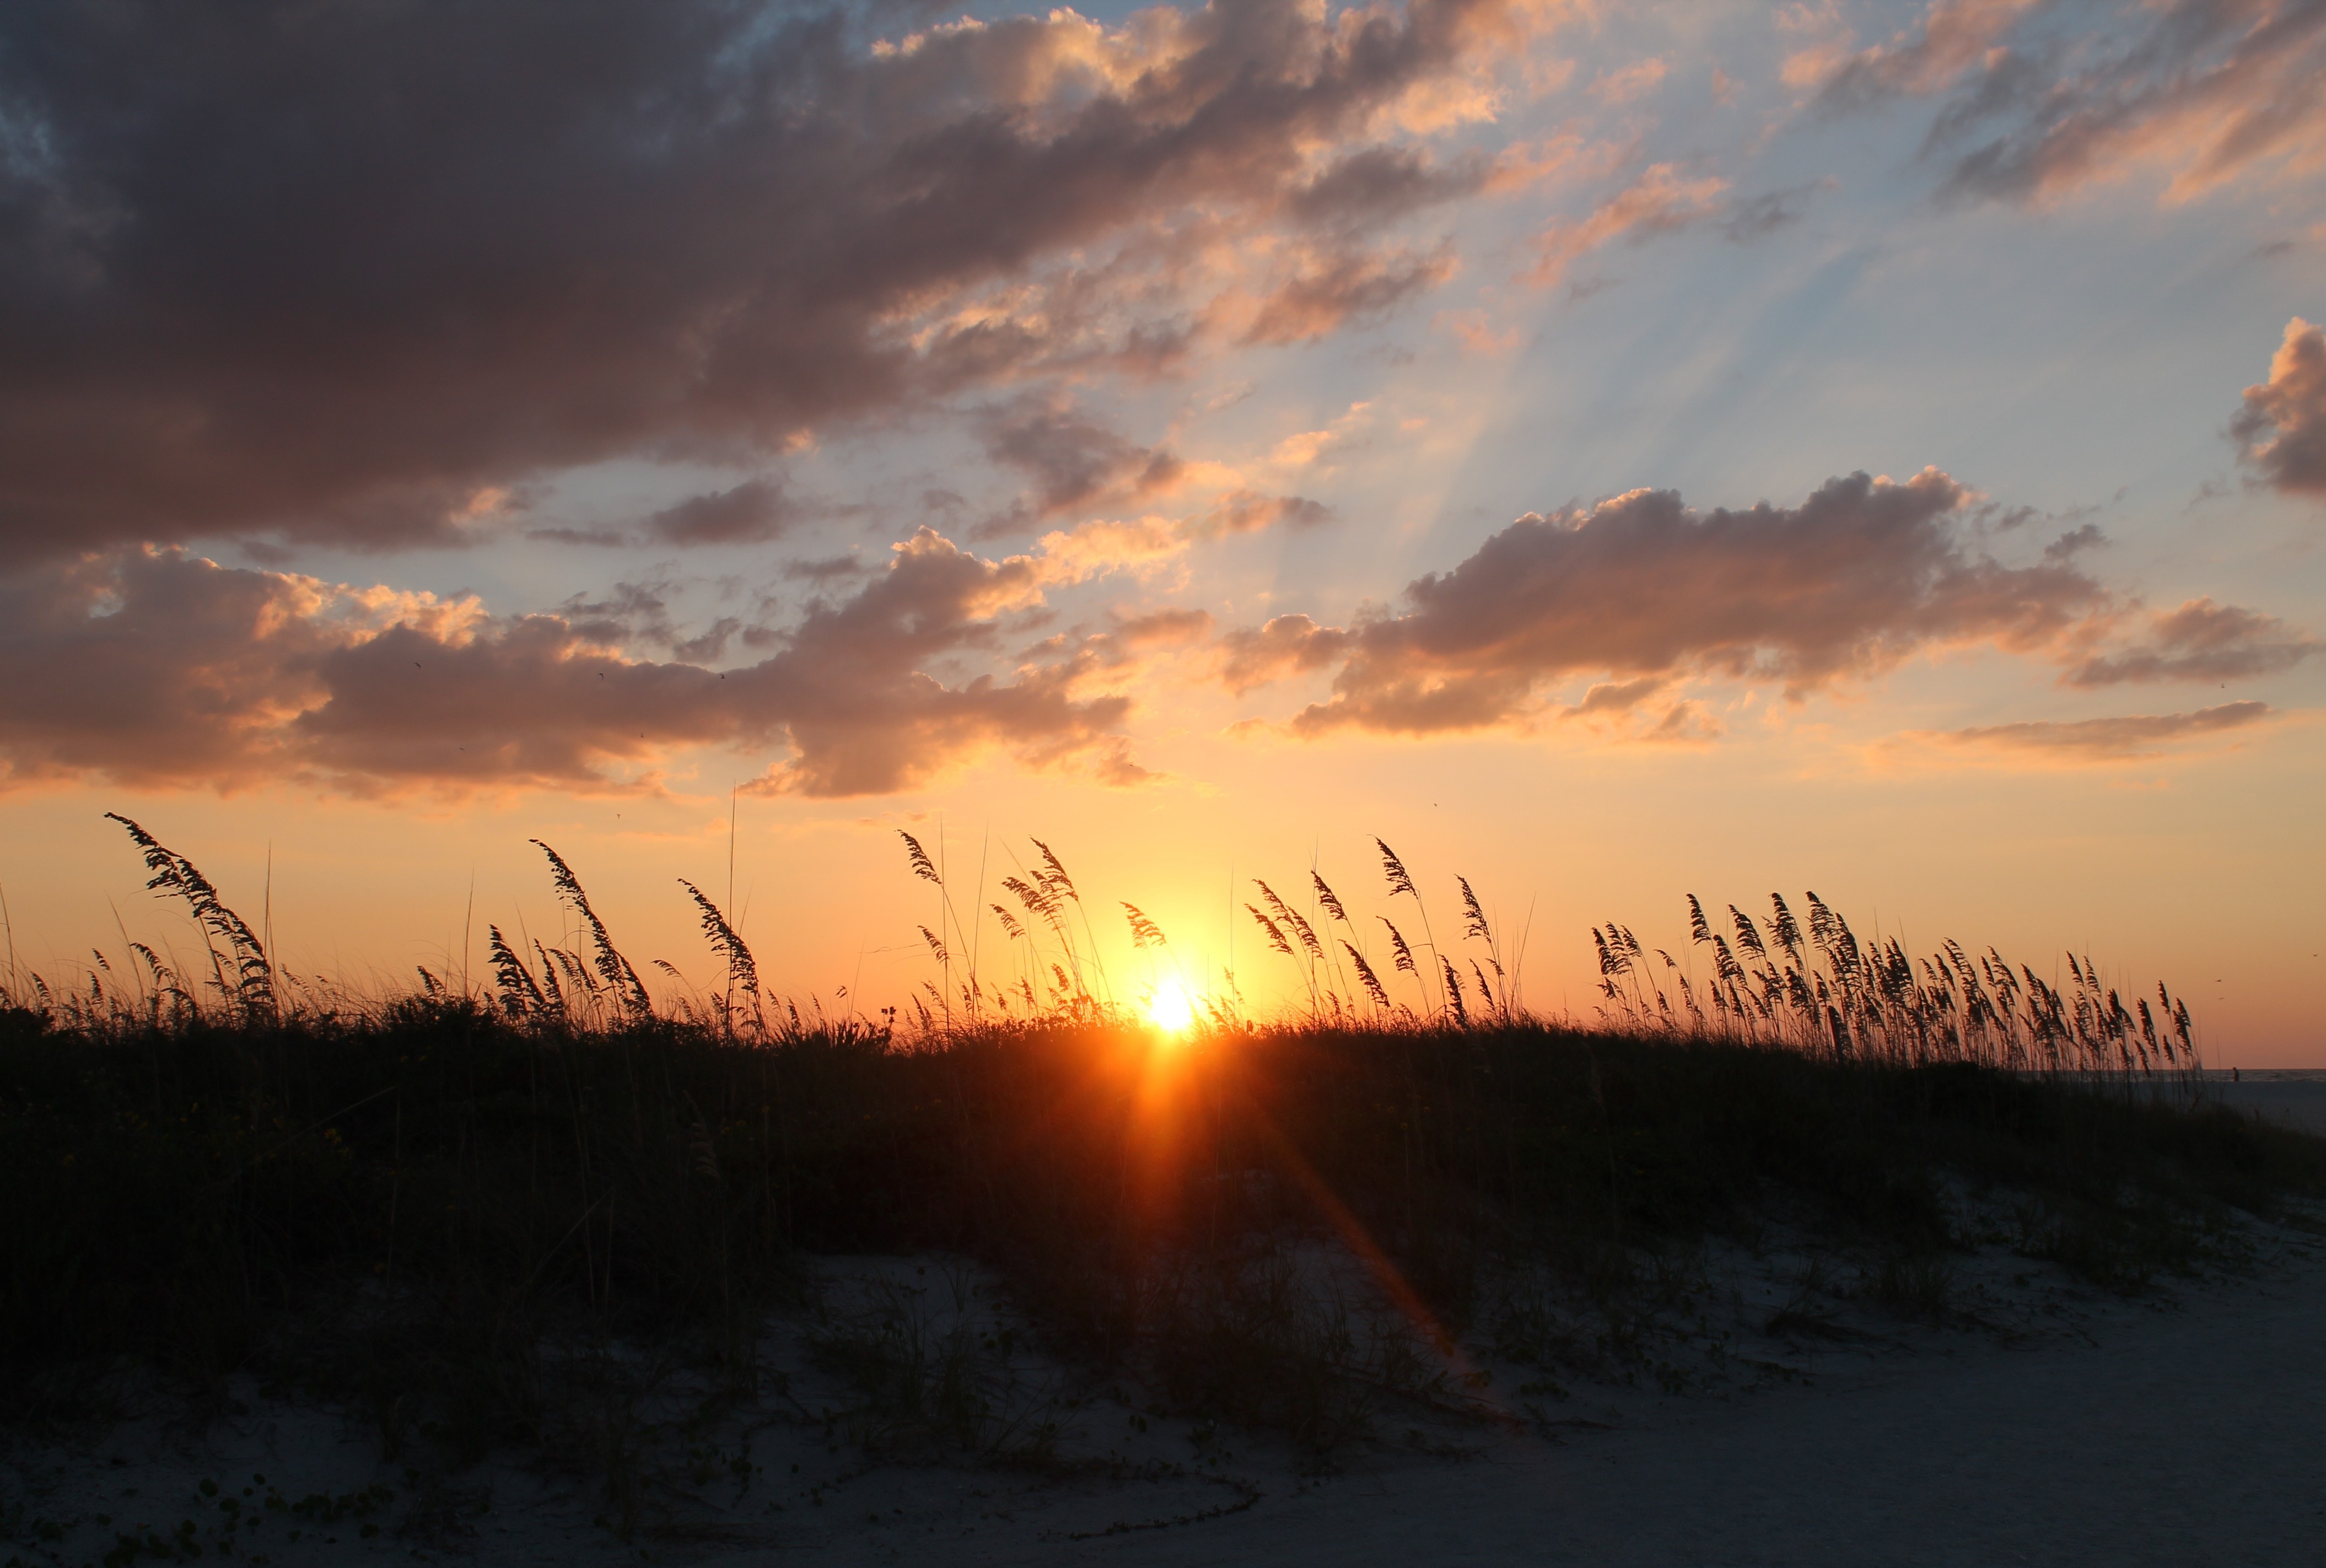
horizon, mountain, cloud, sky, sun, sunrise, sunset, prairie, sunlight, morning, dawn, dusk, evening, plain, clouds, abendstimmung, afterglow, atmospheric phenomenon, red sky at morning